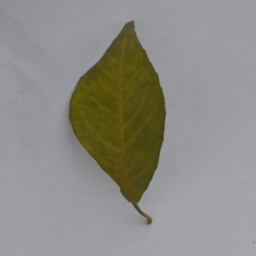
Plant part: leaf
Disease: greening